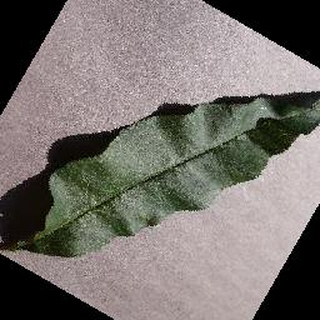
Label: healthy_peach